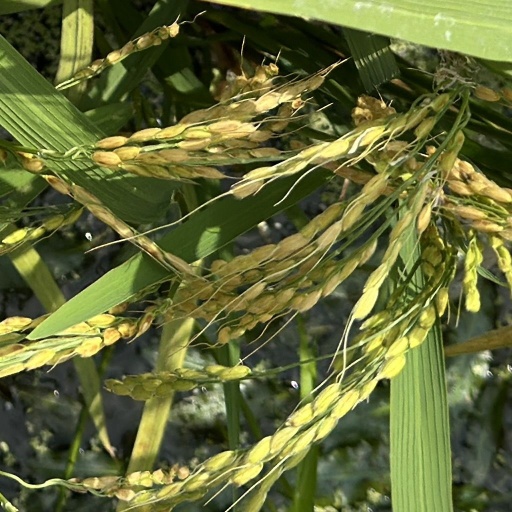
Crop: rice